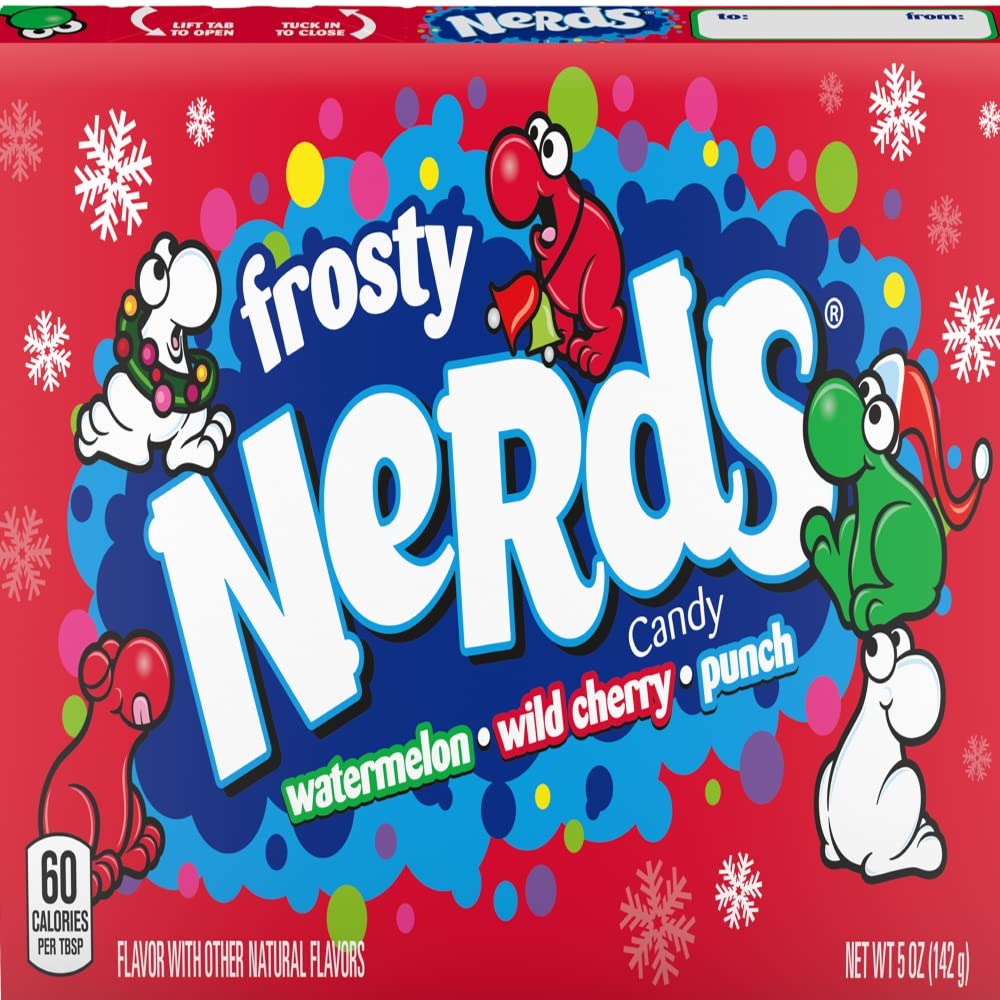
Item Name: Frosty Nerds, 5 Ounce
Bullet Point 1: nerds
Bullet Point 2: nerds christmas
Bullet Point 3: nerds holiday theather
Bullet Point 4: nerds gift
Product Description: Hard Candy
Value: 5.0
Unit: Ounce

Price: 1.24